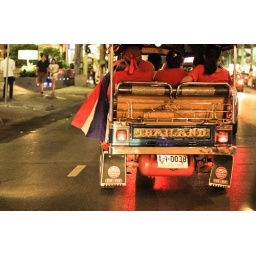
the red shirt government protesters in bangkok